Omer Lavoie

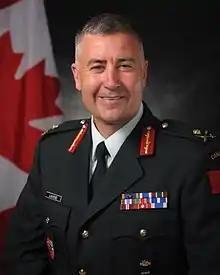

Lieutenant-General Omer Lavoie, CMM, MSC, CD was a senior officer in the Canadian Army and the Canadian Armed Forces. He was the commander of the 4th Canadian Division until the summer of 2014. He was promoted to major general in January 2016, and appointed commander of 1st Canadian Division. He served as battle group commander of the 1 RCR Battle Group, Task Force 3-06, from July 2006 to February 2007 in Kandahar, Afghanistan. In 2021, he retired from the Canadian Army.